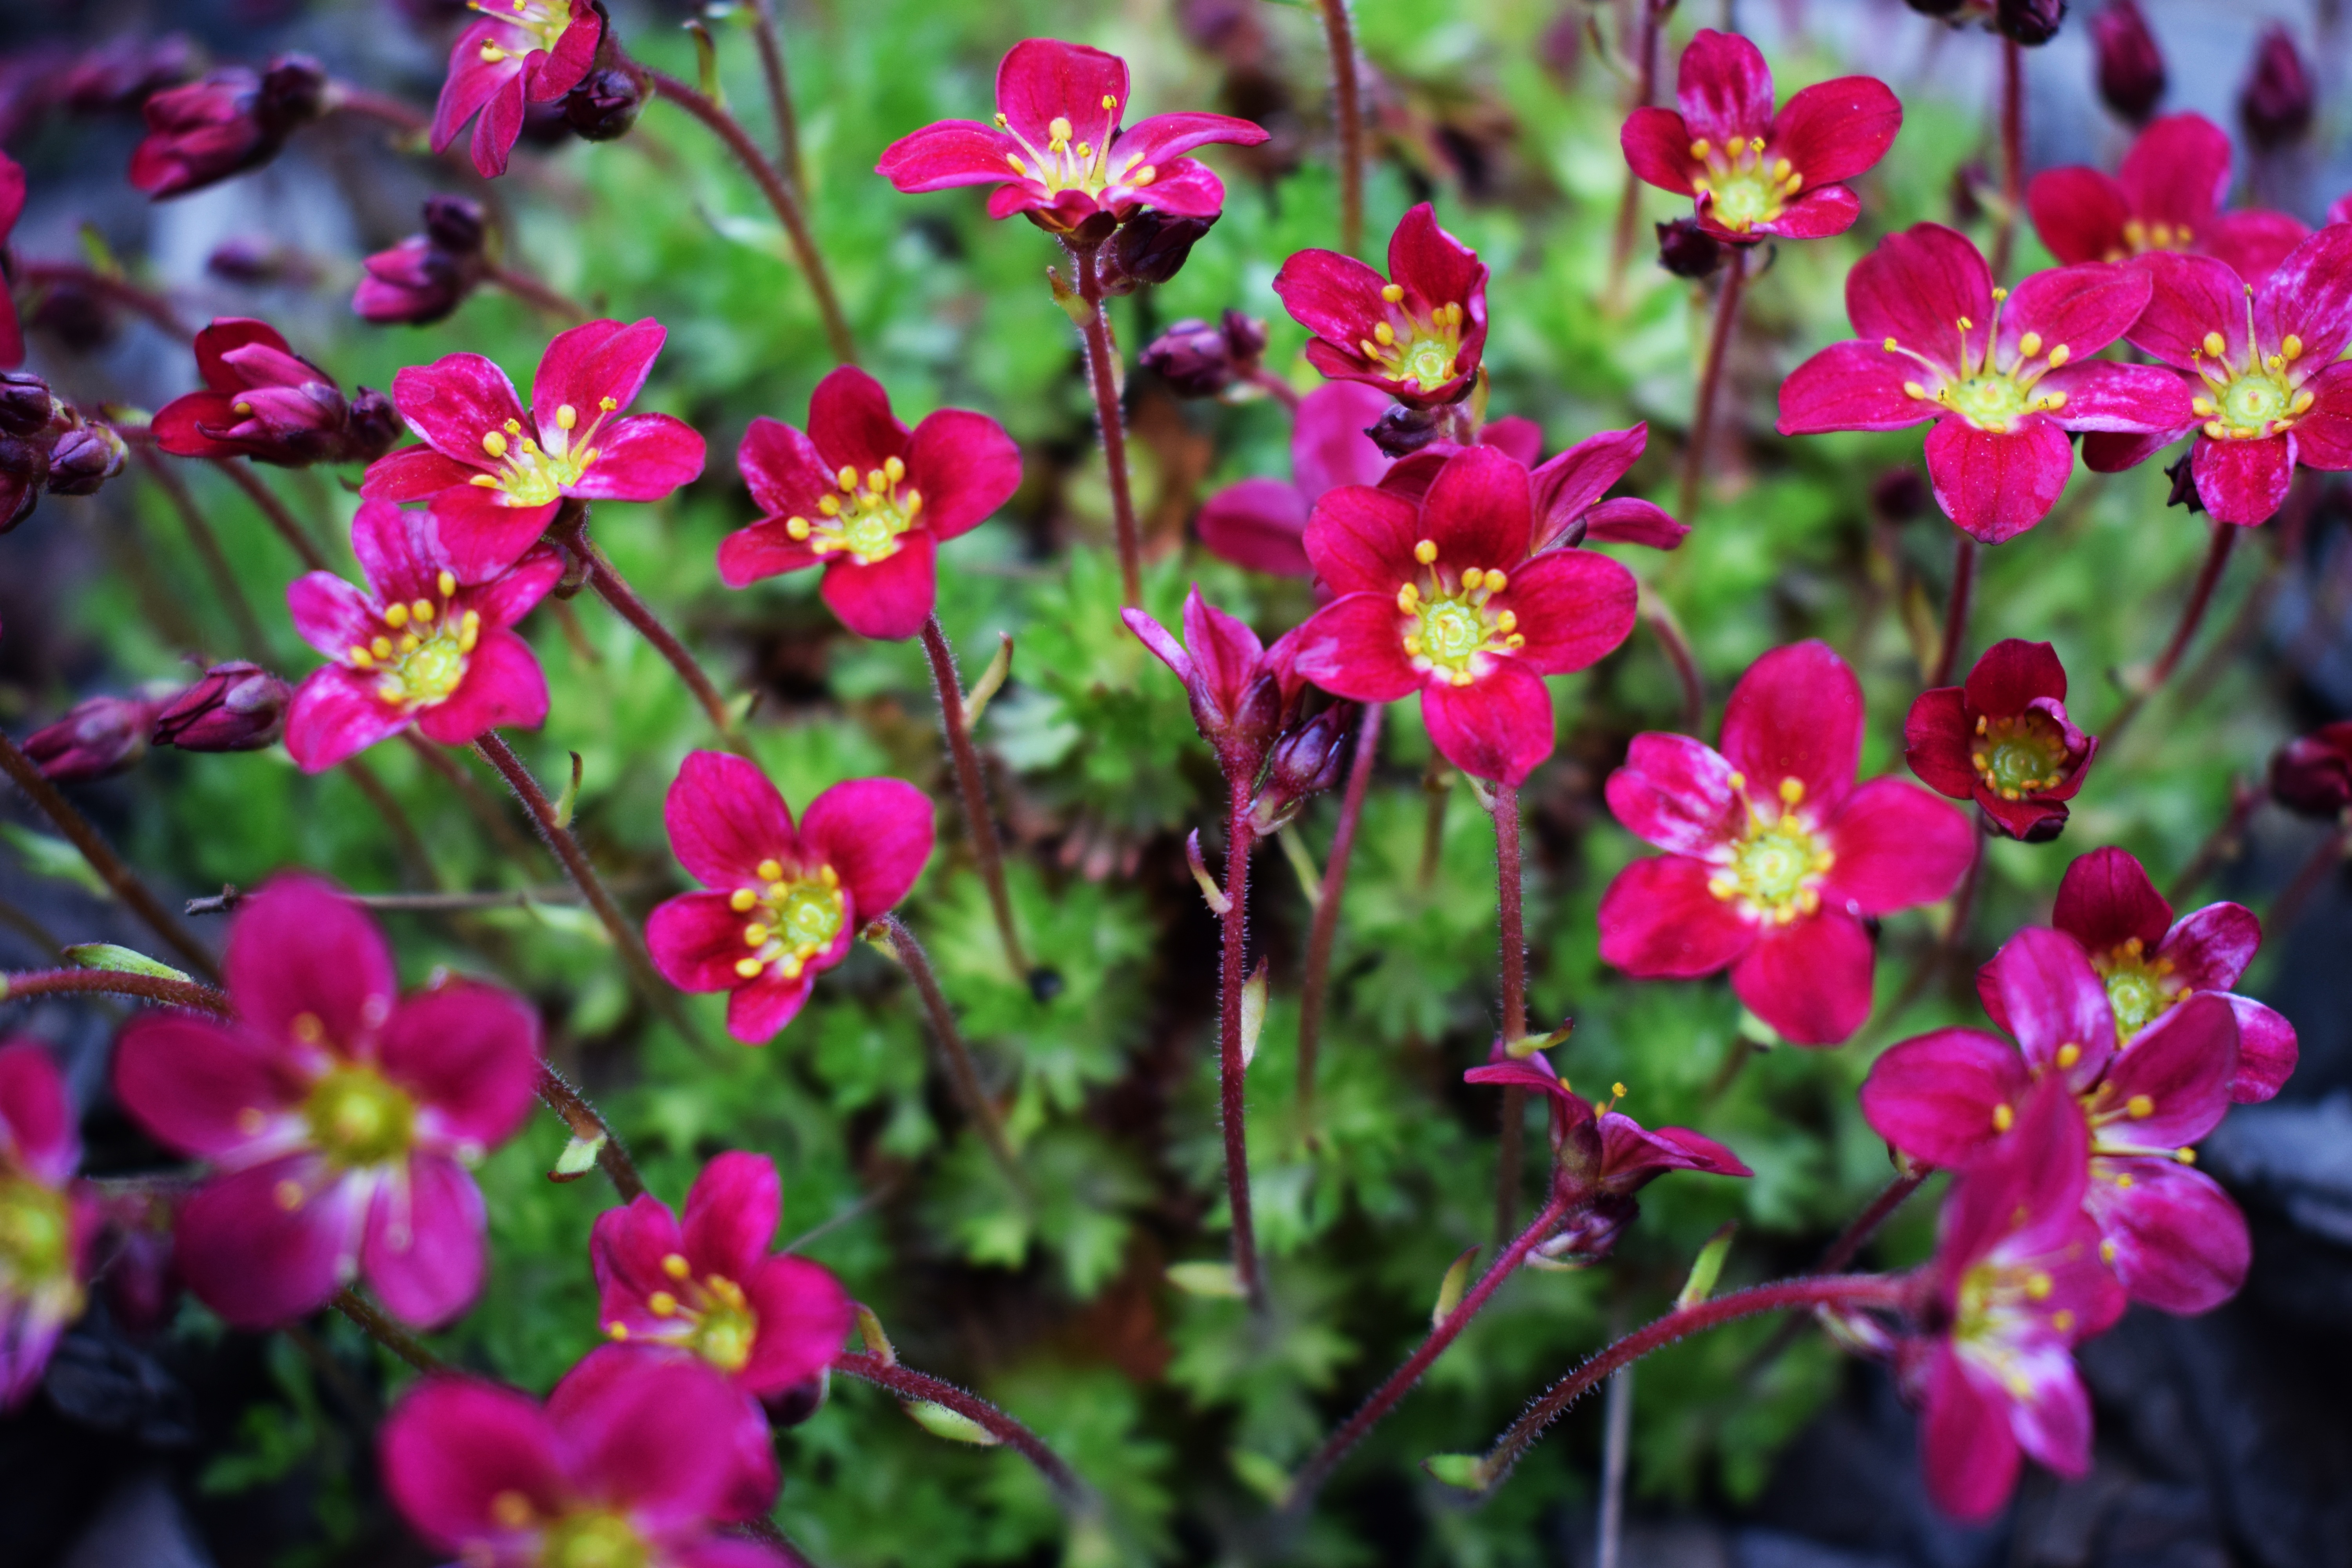
nature, blossom, plant, flower, petal, spring, botany, garden, flora, wildflower, red flower, macro photography, flowering plant, daisy family, skalnik, annual plant, land plant, garden cosmos